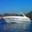
Label: ship